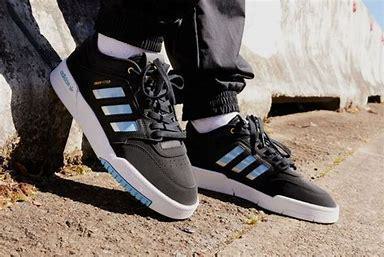
Brand: adidas
Model: Drop Step XL Skate